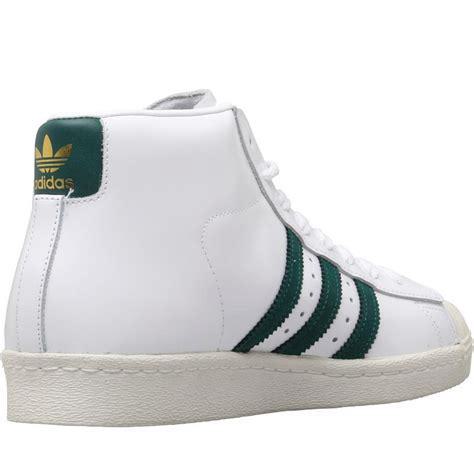
Brand: Adidas
Model: Pro Model